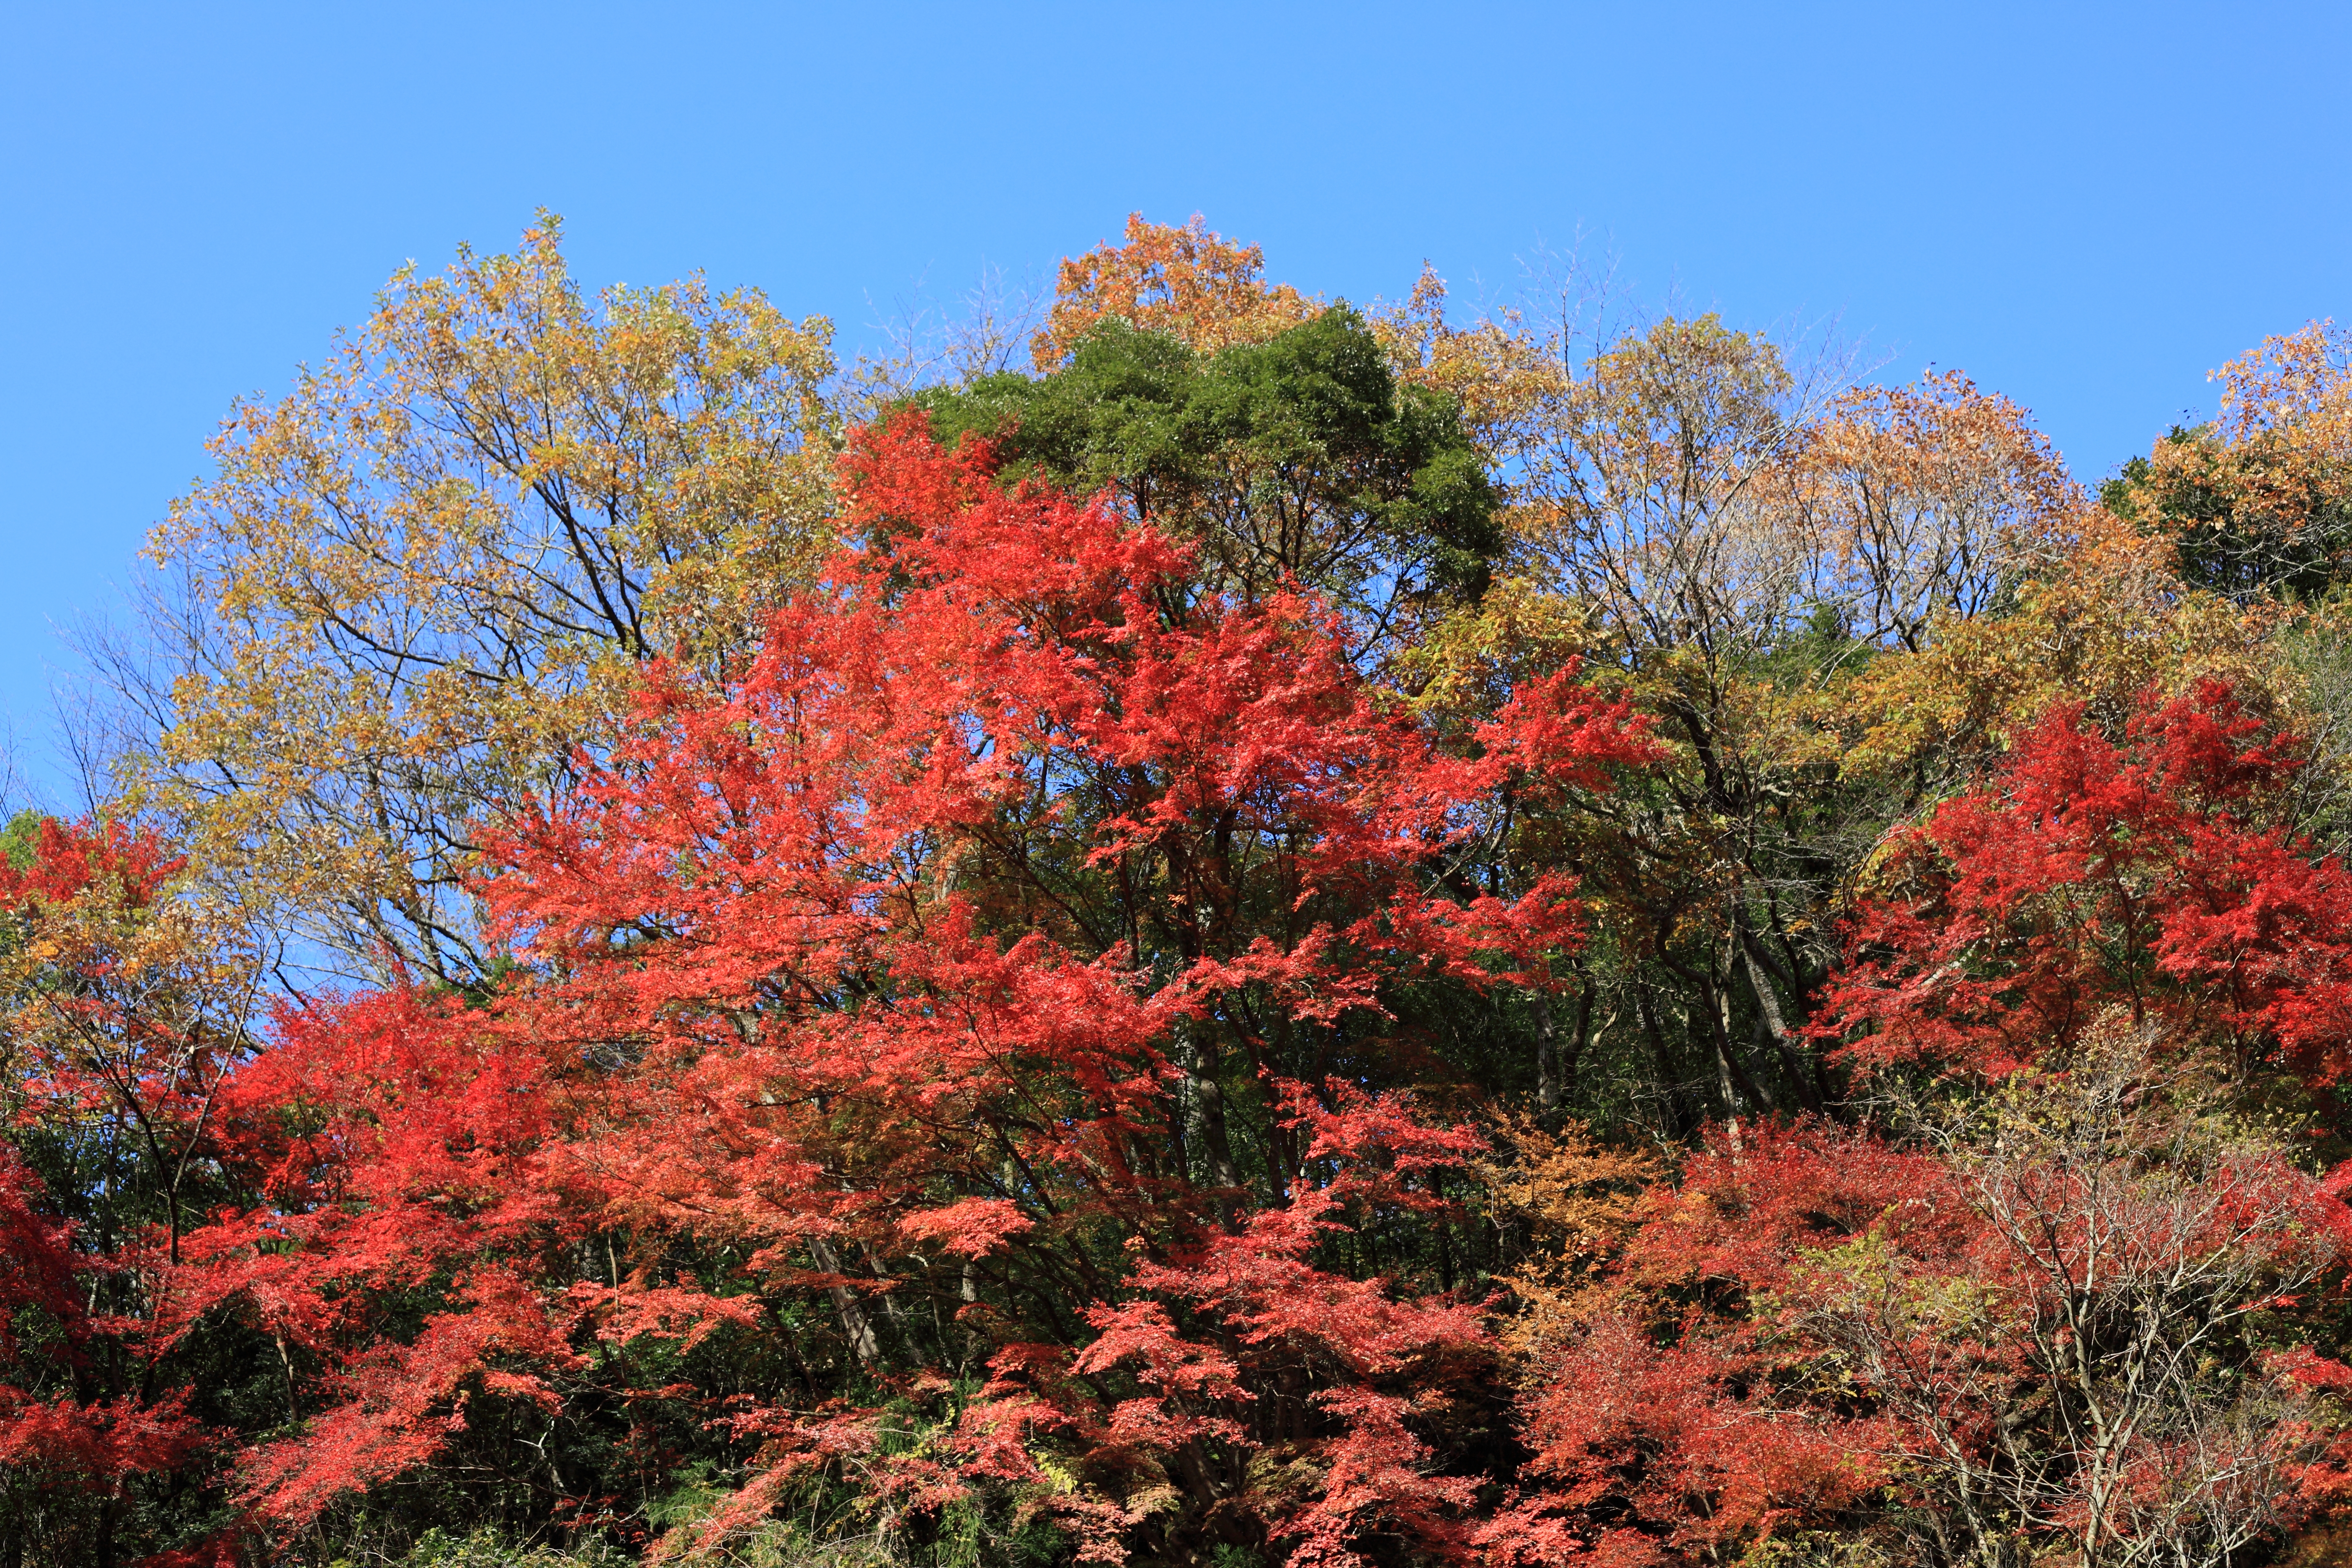
tree, plant, leaf, flower, high, autumn, season, maple tree, shrub, deciduous, 5d, hires, markii, hi, res, resolution, flowering plant, woody plant, land plant